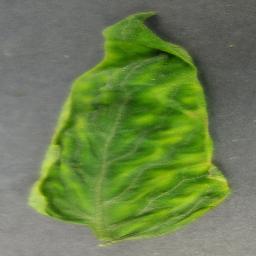
Label: Tomato___Tomato_Yellow_Leaf_Curl_Virus